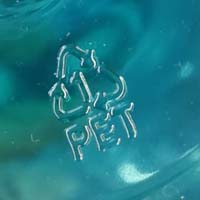
Plastic recycling code class: 1_polyethylene_PET